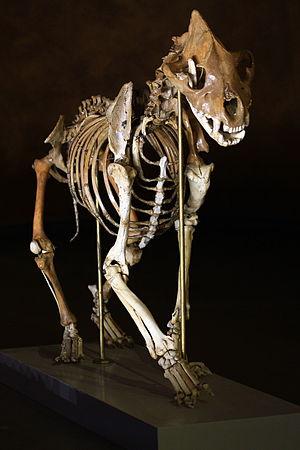
Hyène des cavernes (Crocuta crocuta spelaea), -1.8/-0.01 million d'années,Aventigan, Hautes-Pyrénées, France